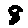
Label: 8